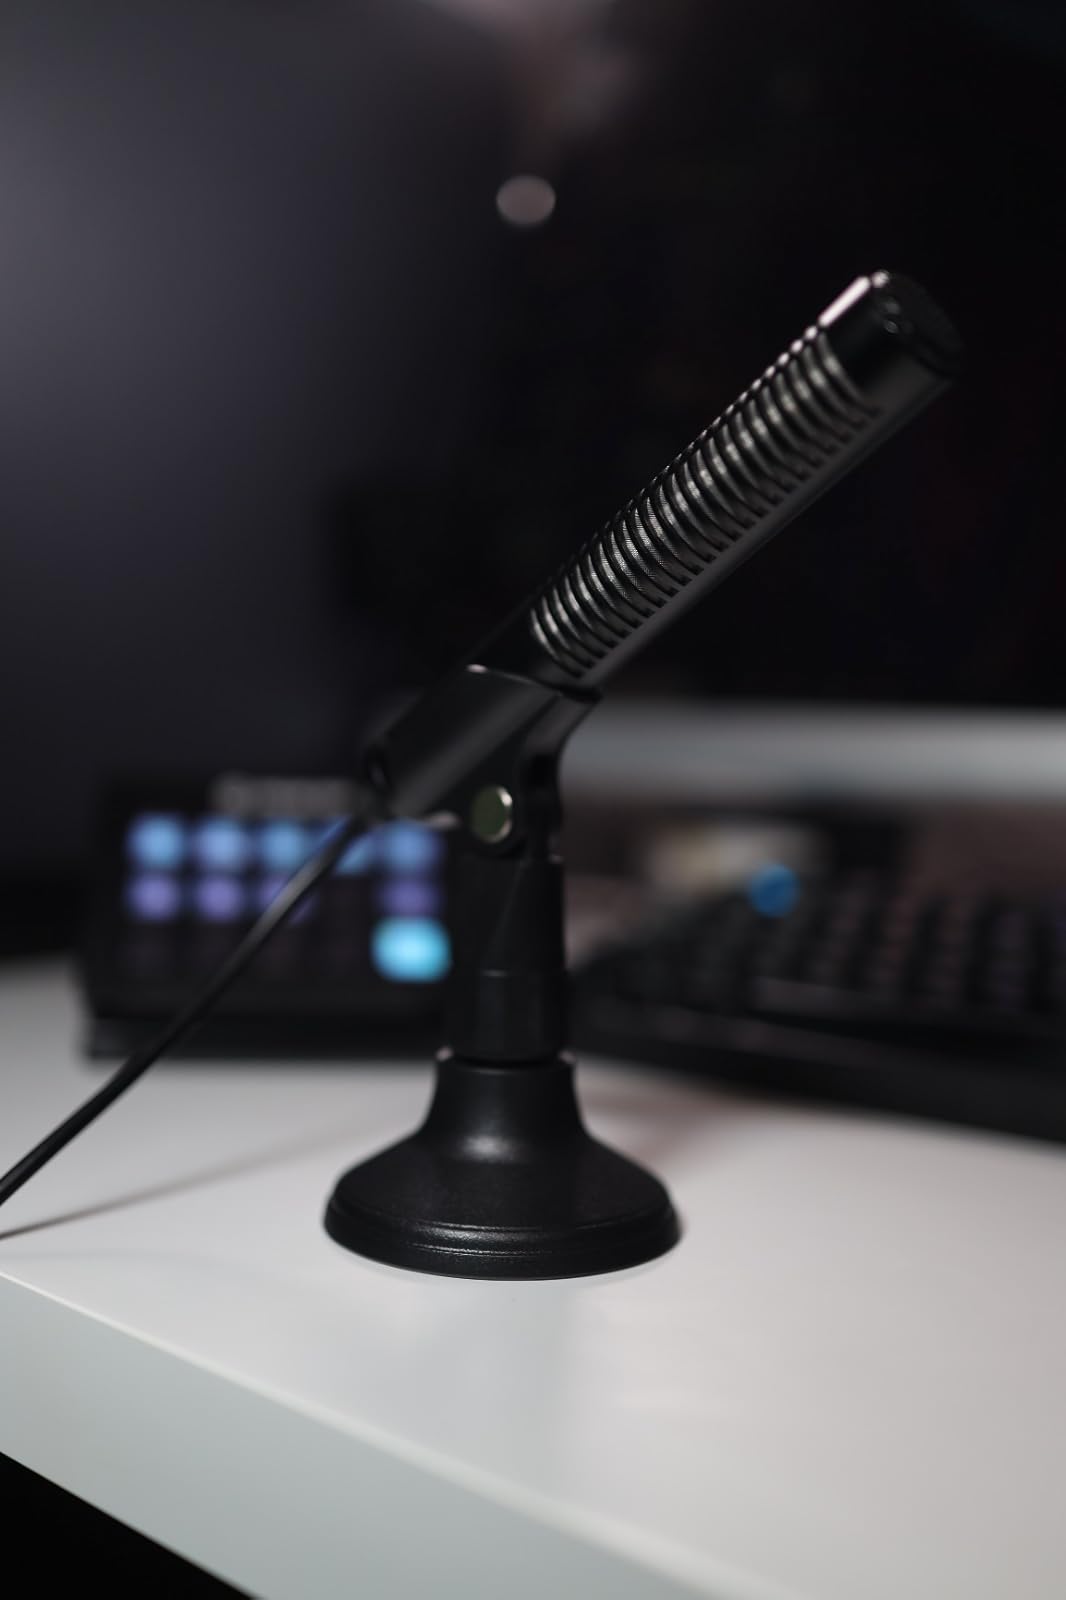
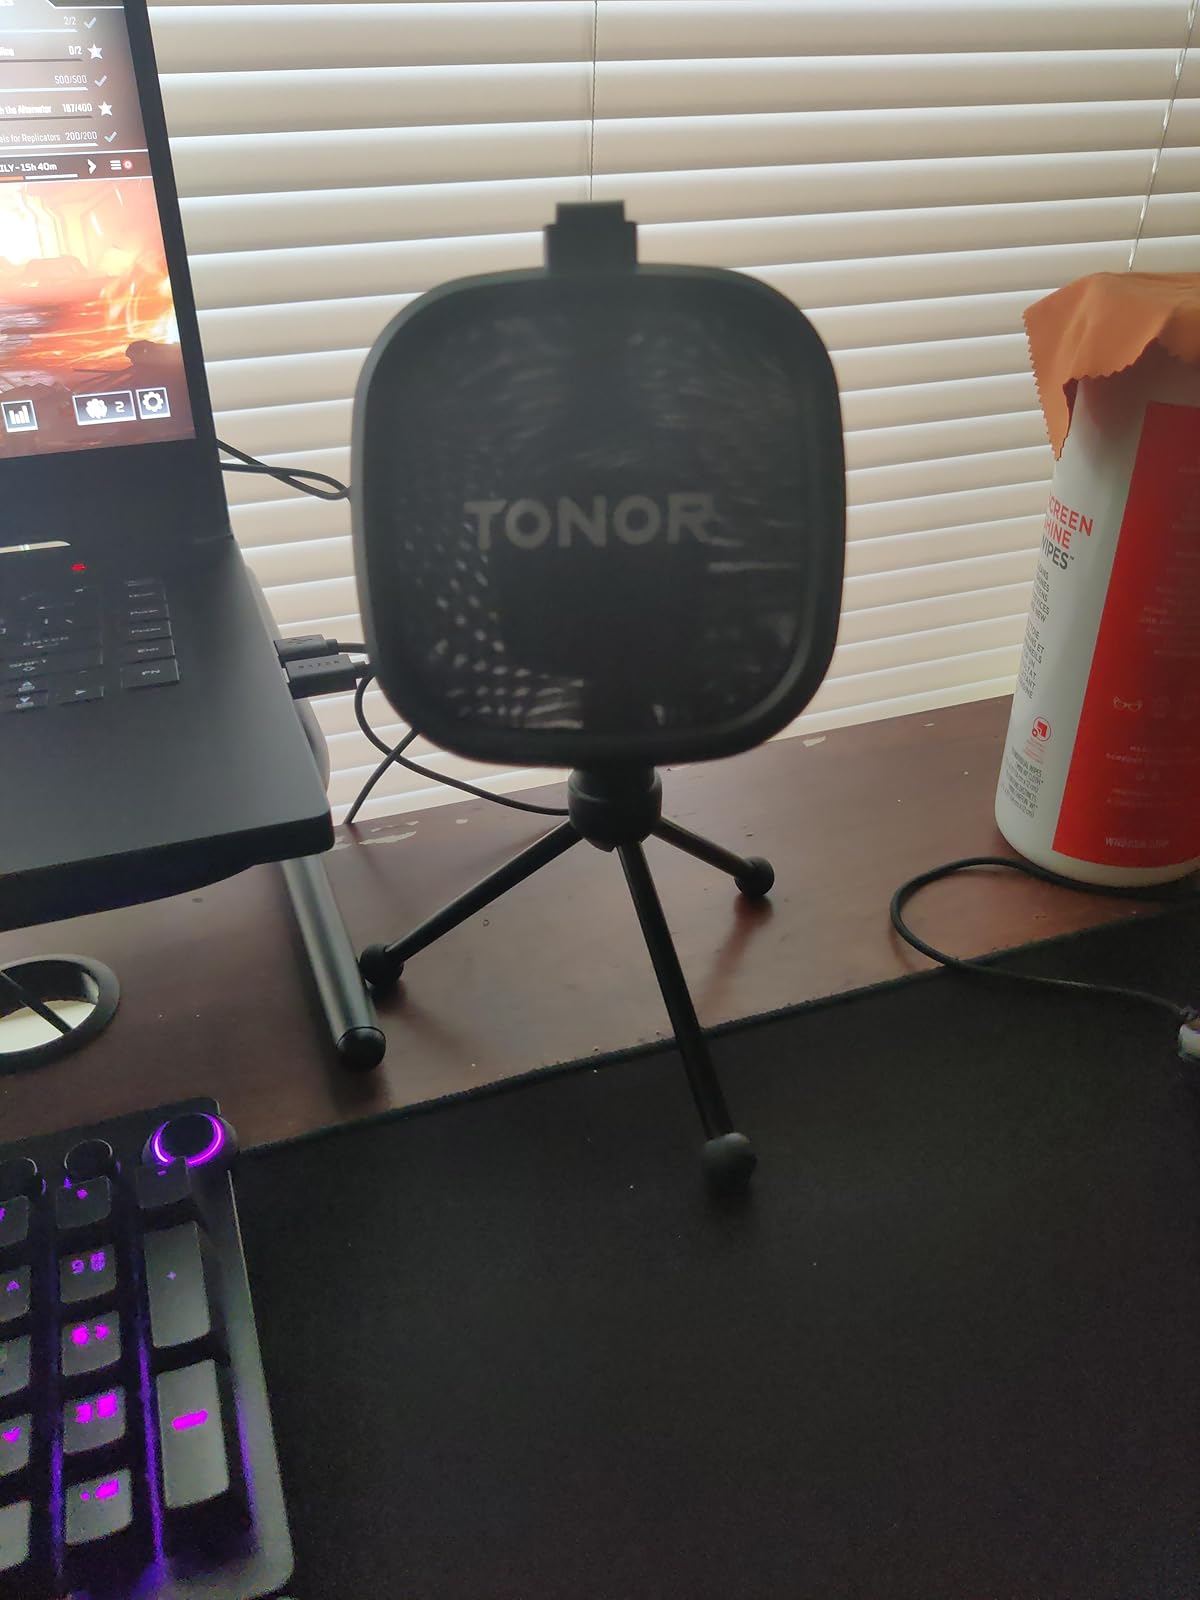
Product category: microphone
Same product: no